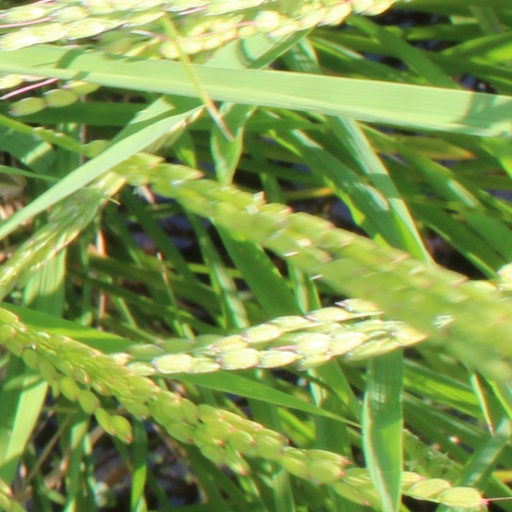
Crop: rice